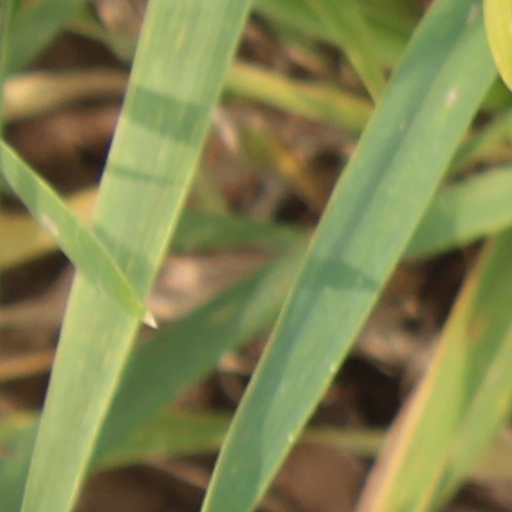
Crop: wheat